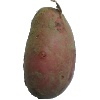
Label: red_potato